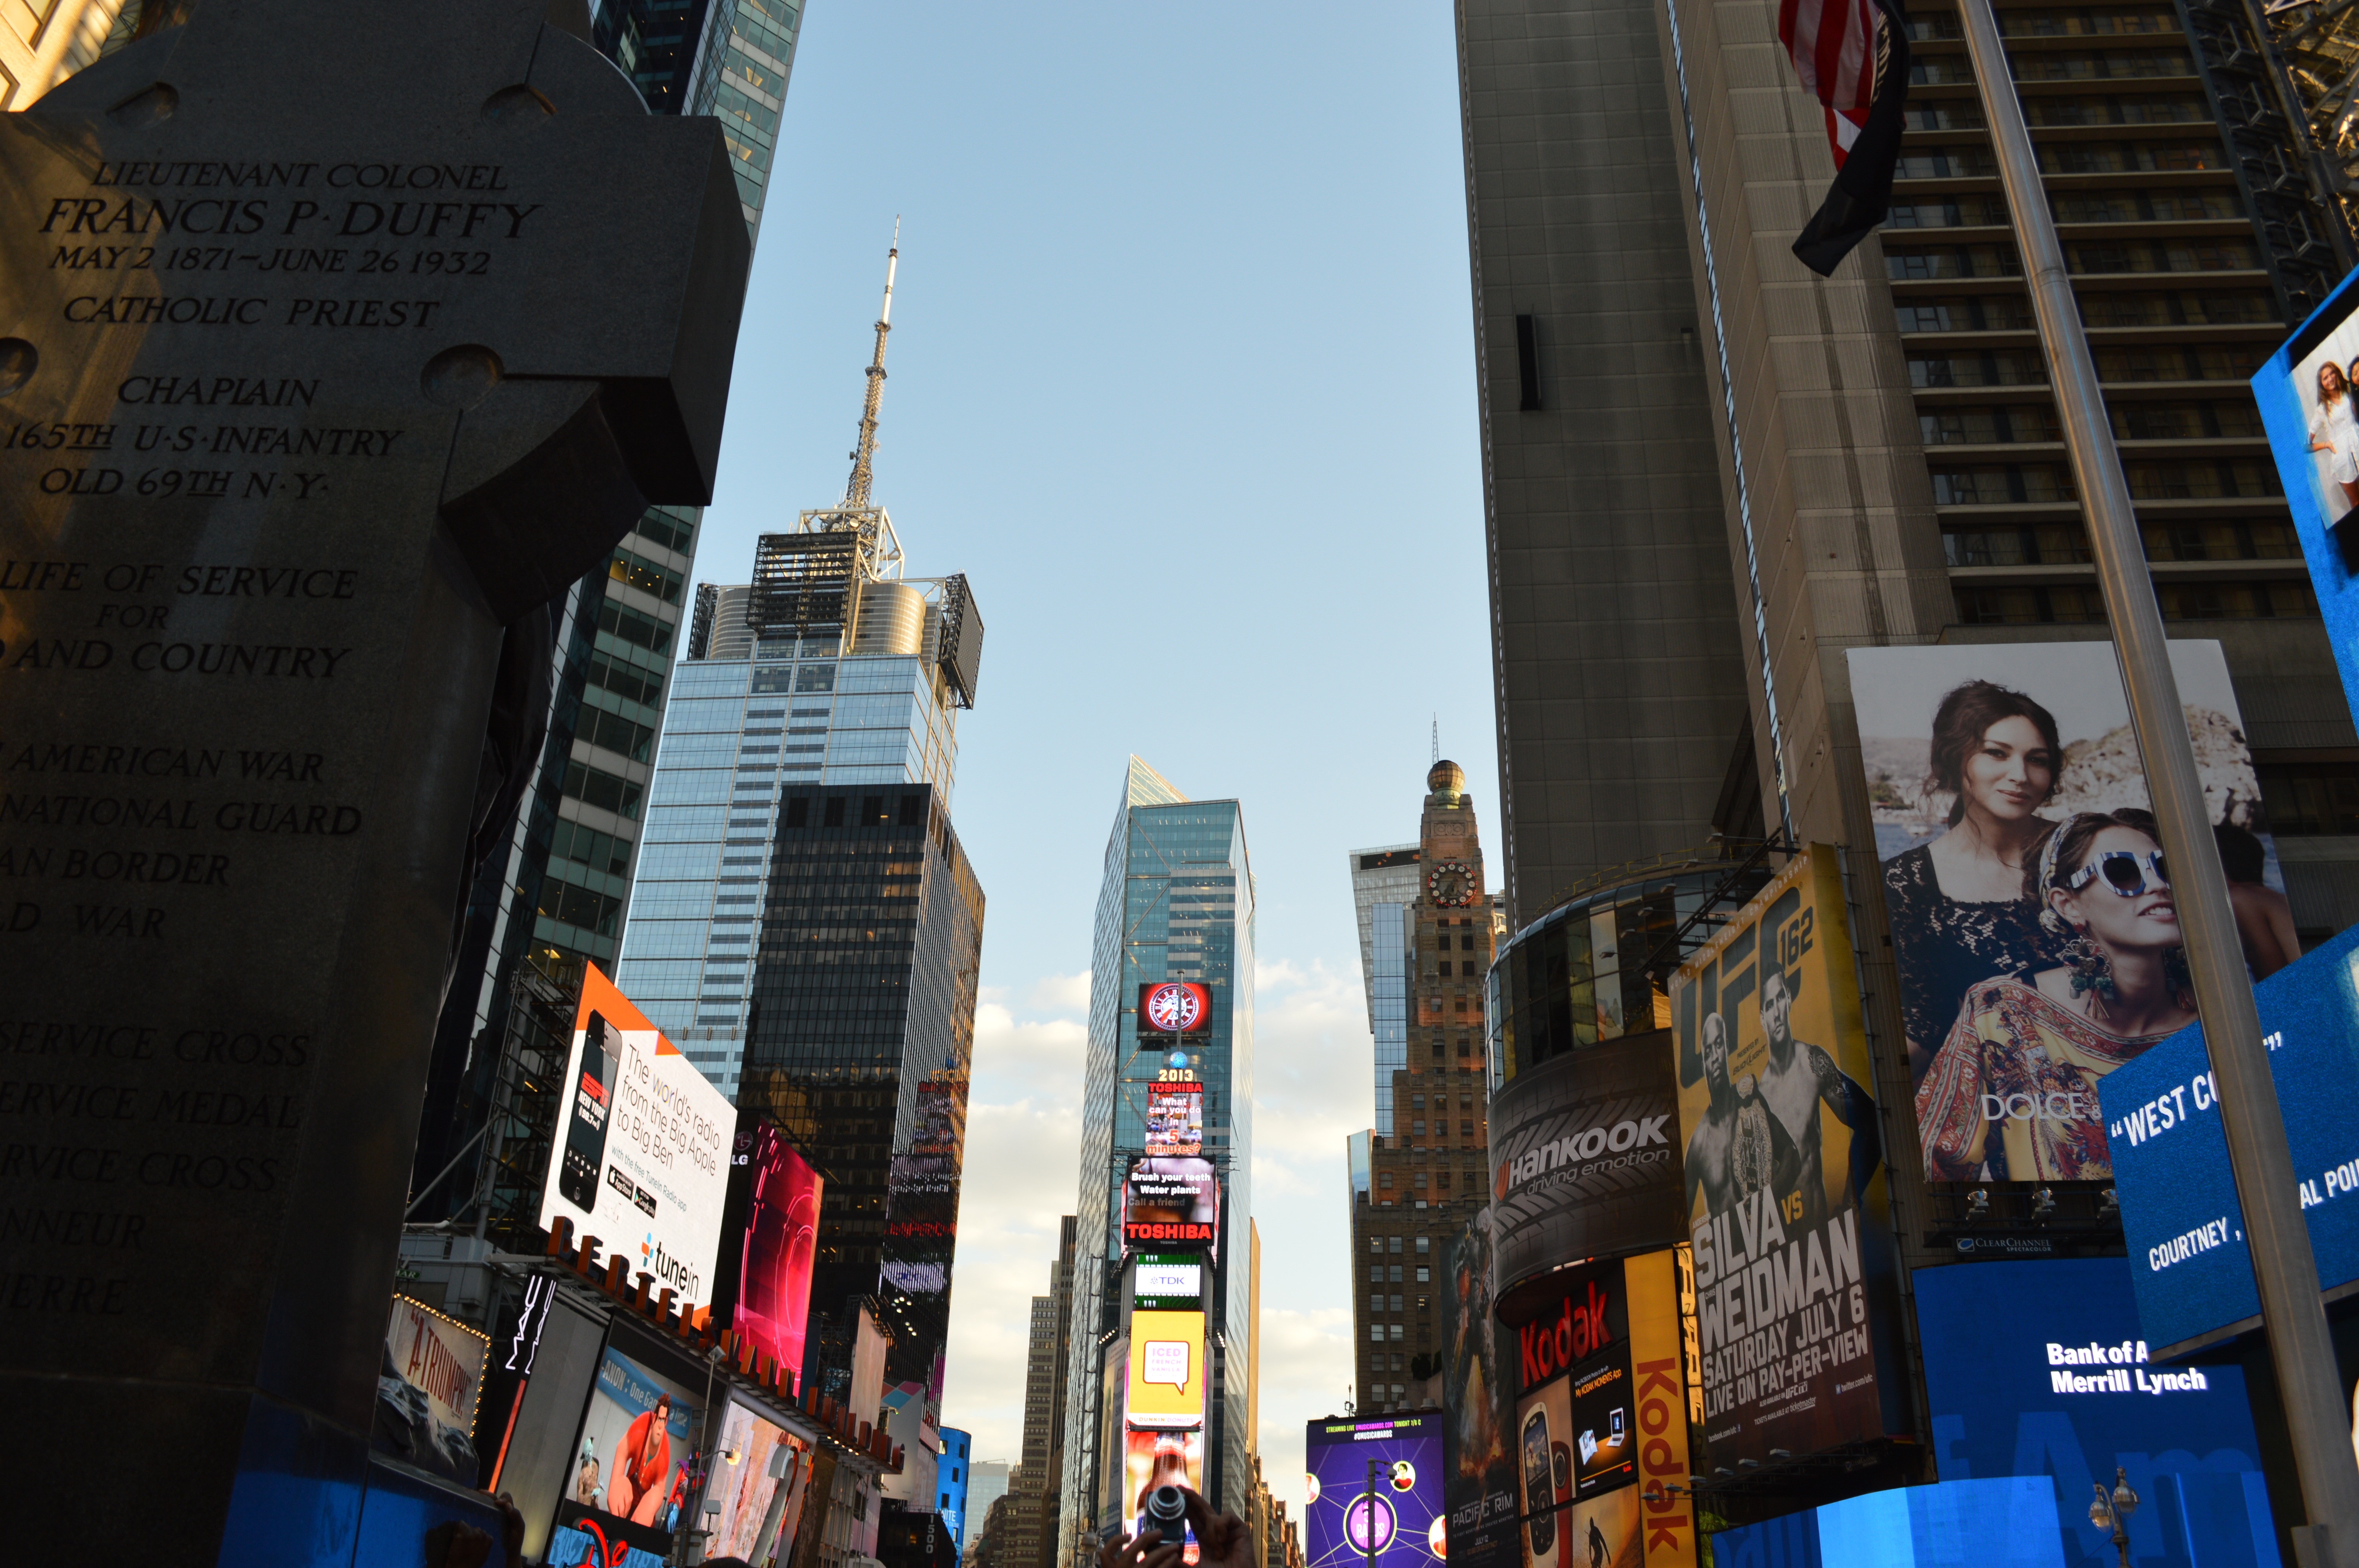
pedestrian, architecture, road, street, building, city, skyscraper, crowd, cityscape, downtown, travel, tourism, world, infrastructure, metropolis, urban area, human settlement